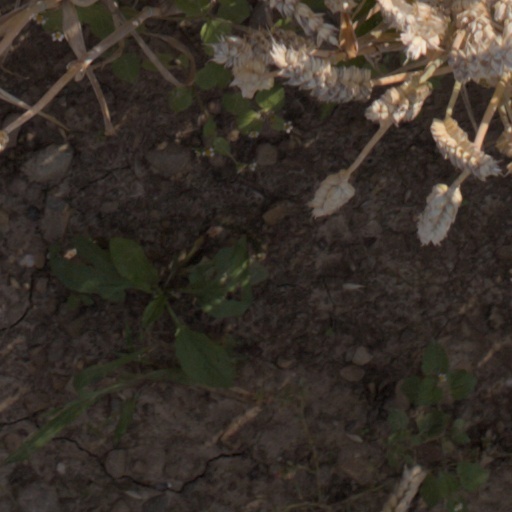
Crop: wheat